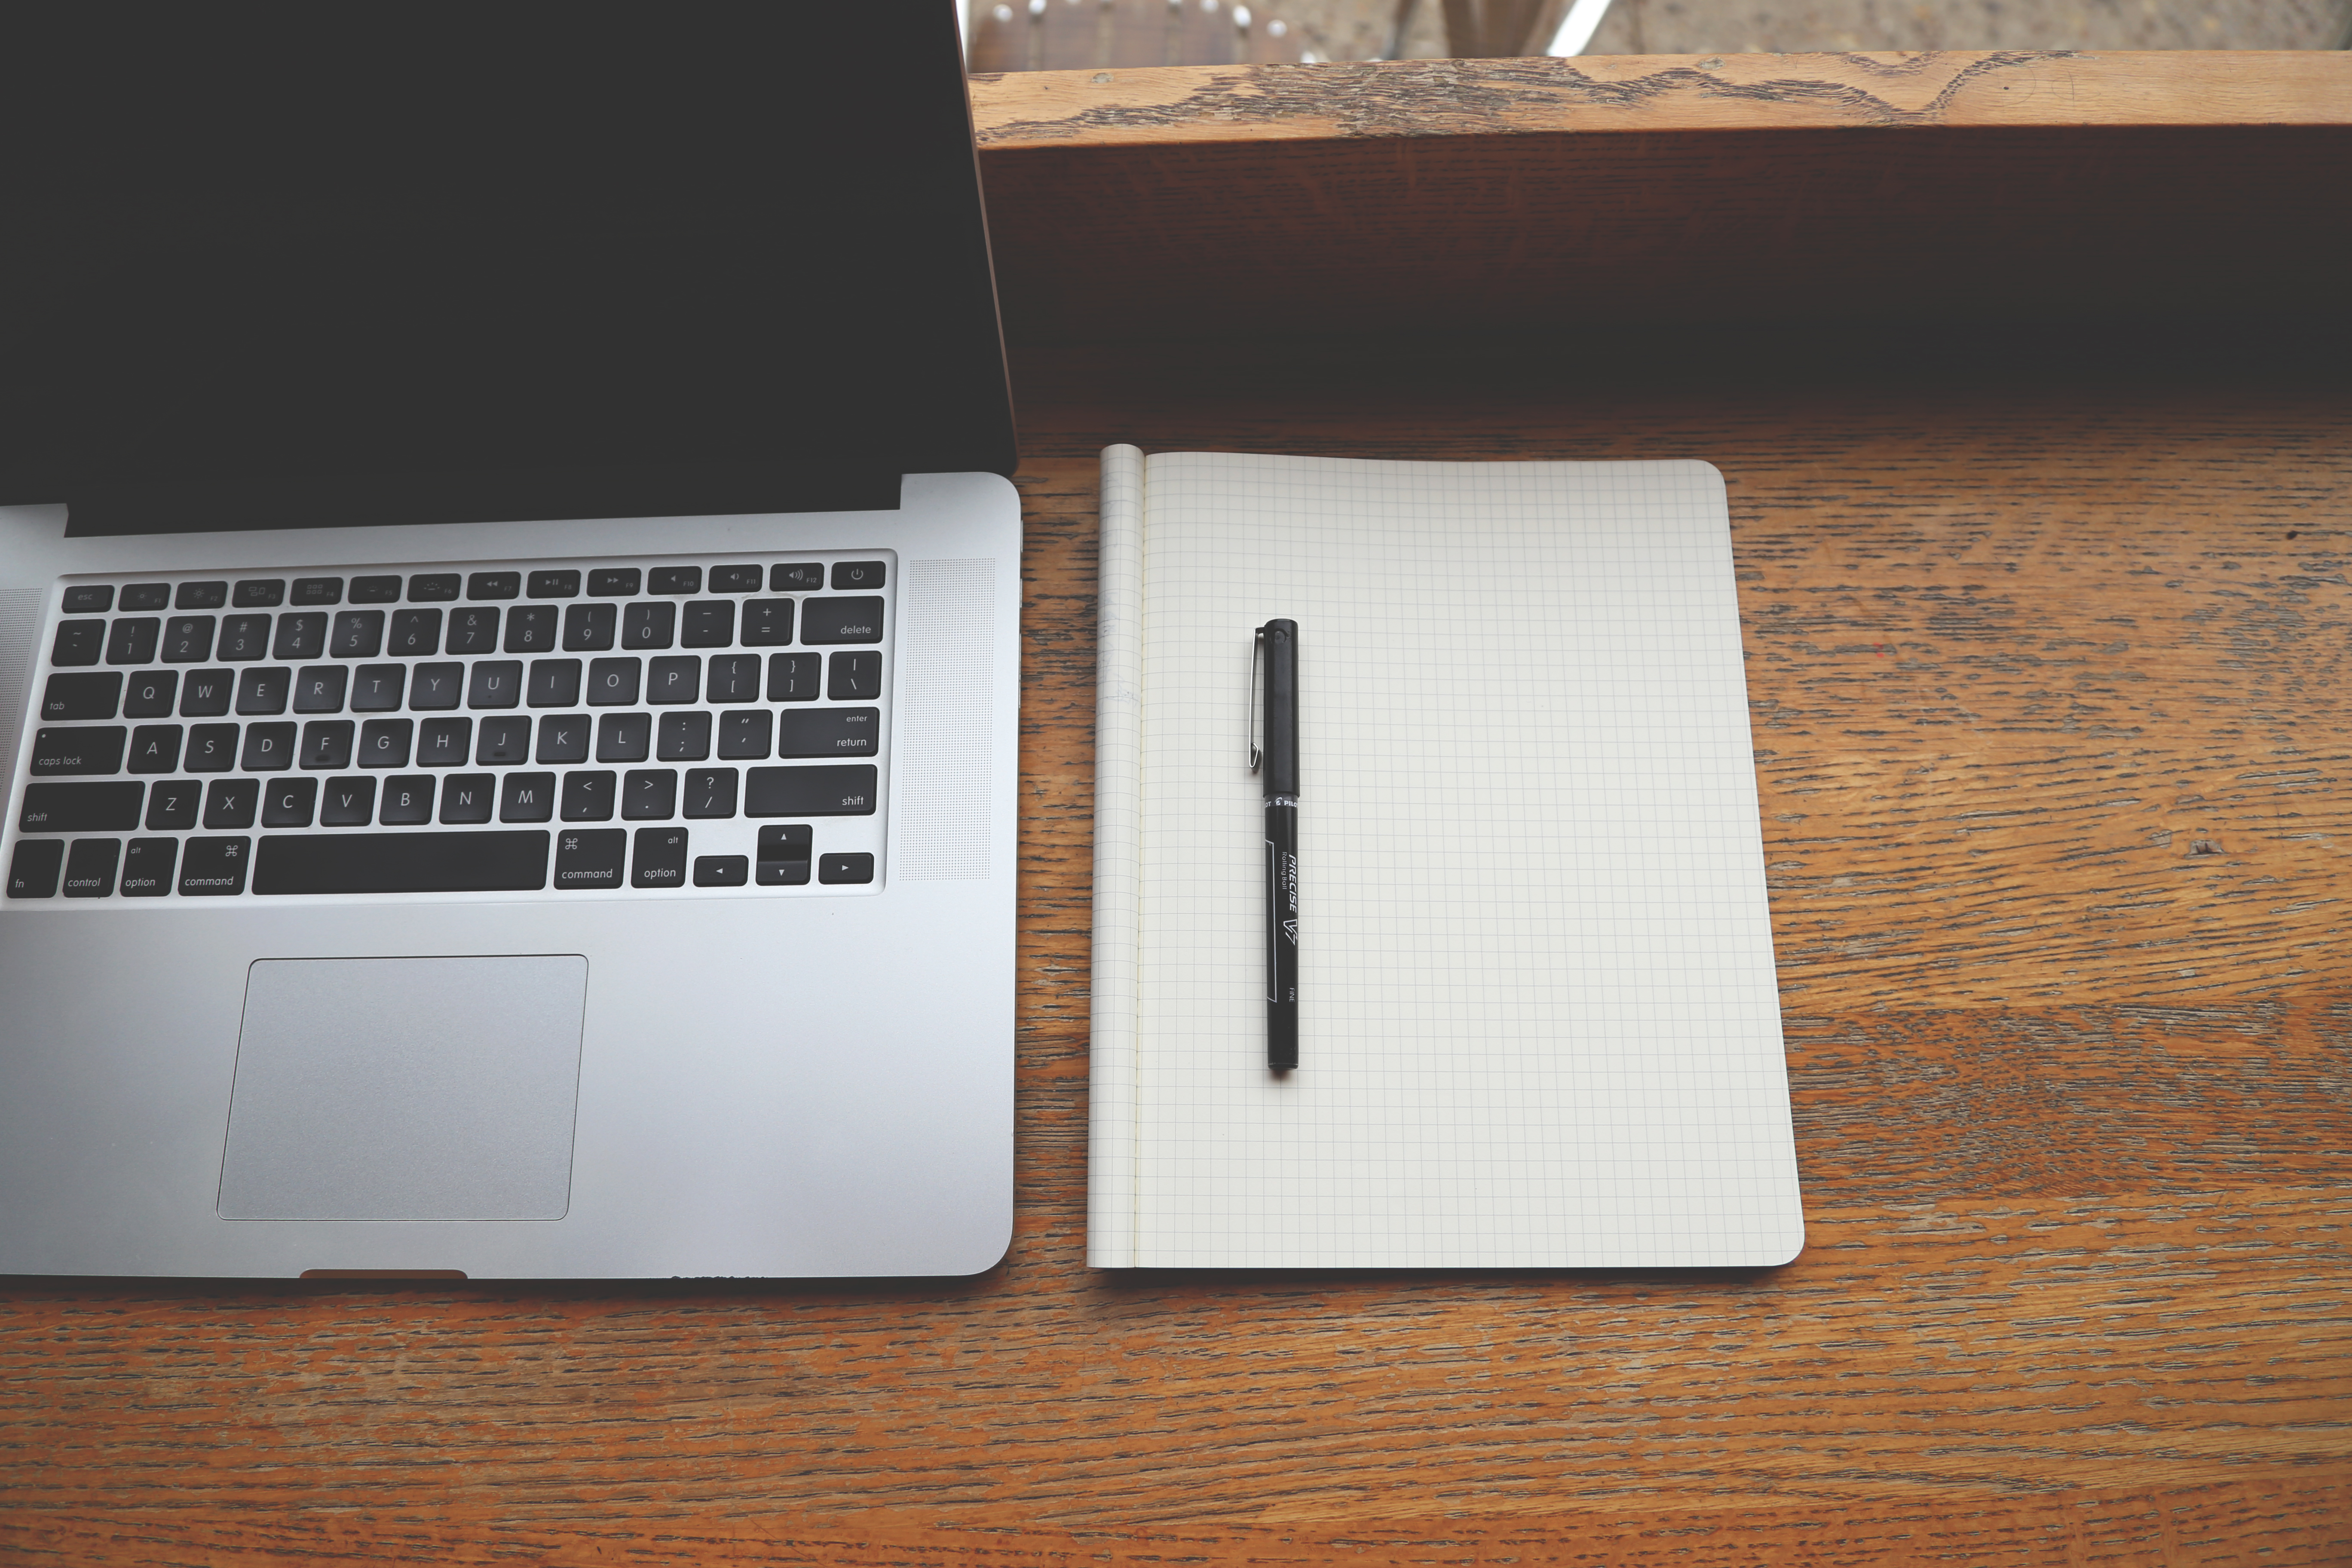
laptop, desk, notebook, computer, apple, technology, workspace, macbook pro, design, display, notes